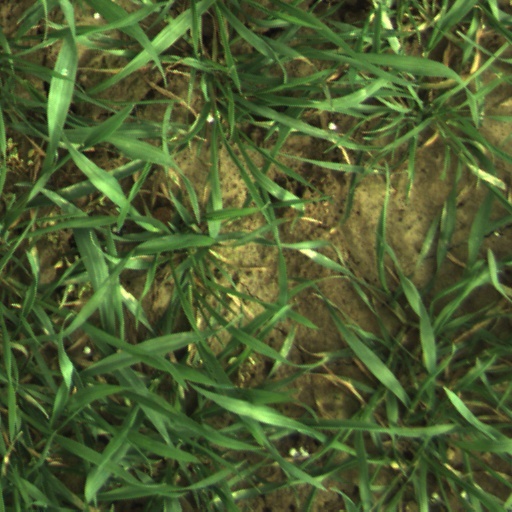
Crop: wheat